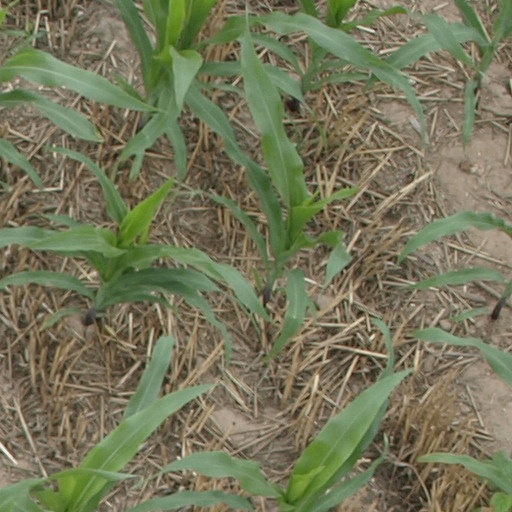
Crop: maize; corn